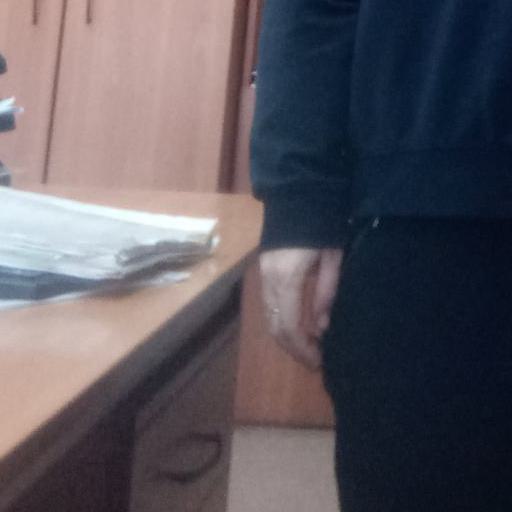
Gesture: no_gesture